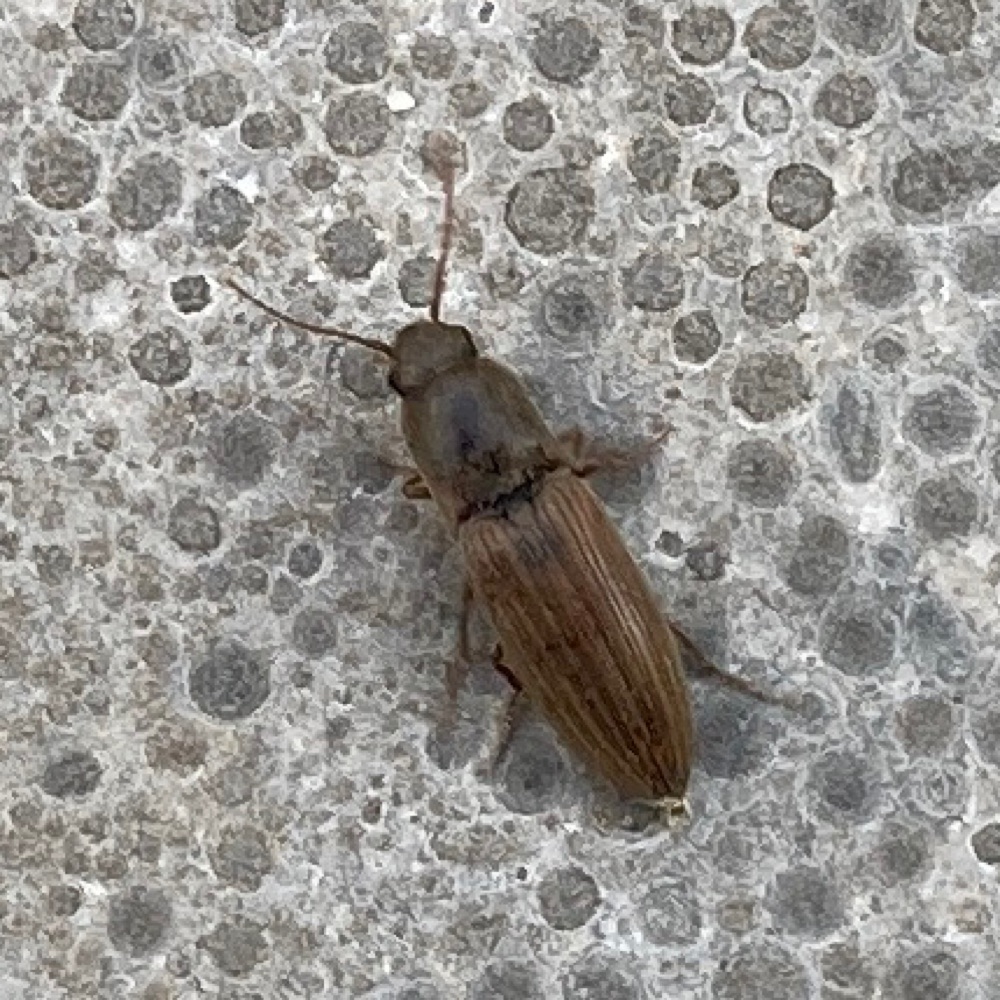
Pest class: clickbeetles_wireworms